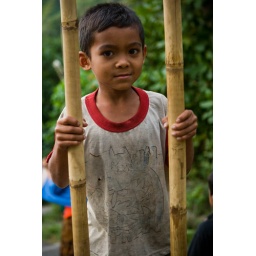
2 boys with stilts were rockin' down the street in bangle (pronounced bung-leh)